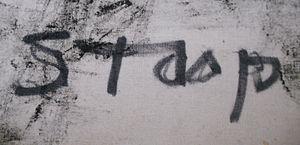
Signature, 1983.
Pieter Stoop est un peintre néerlandais, à l'origine de grands tableaux abstraits, non figuratifs.